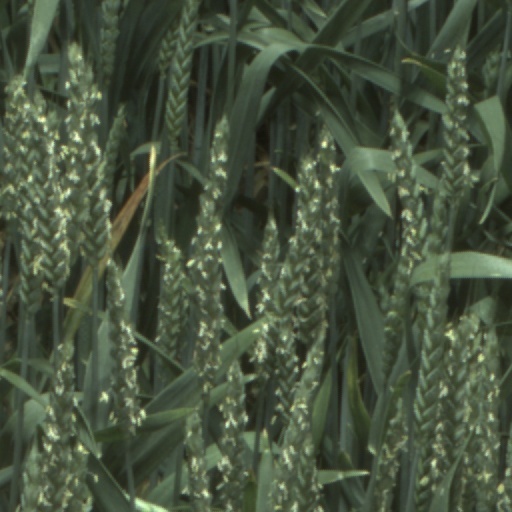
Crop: wheat